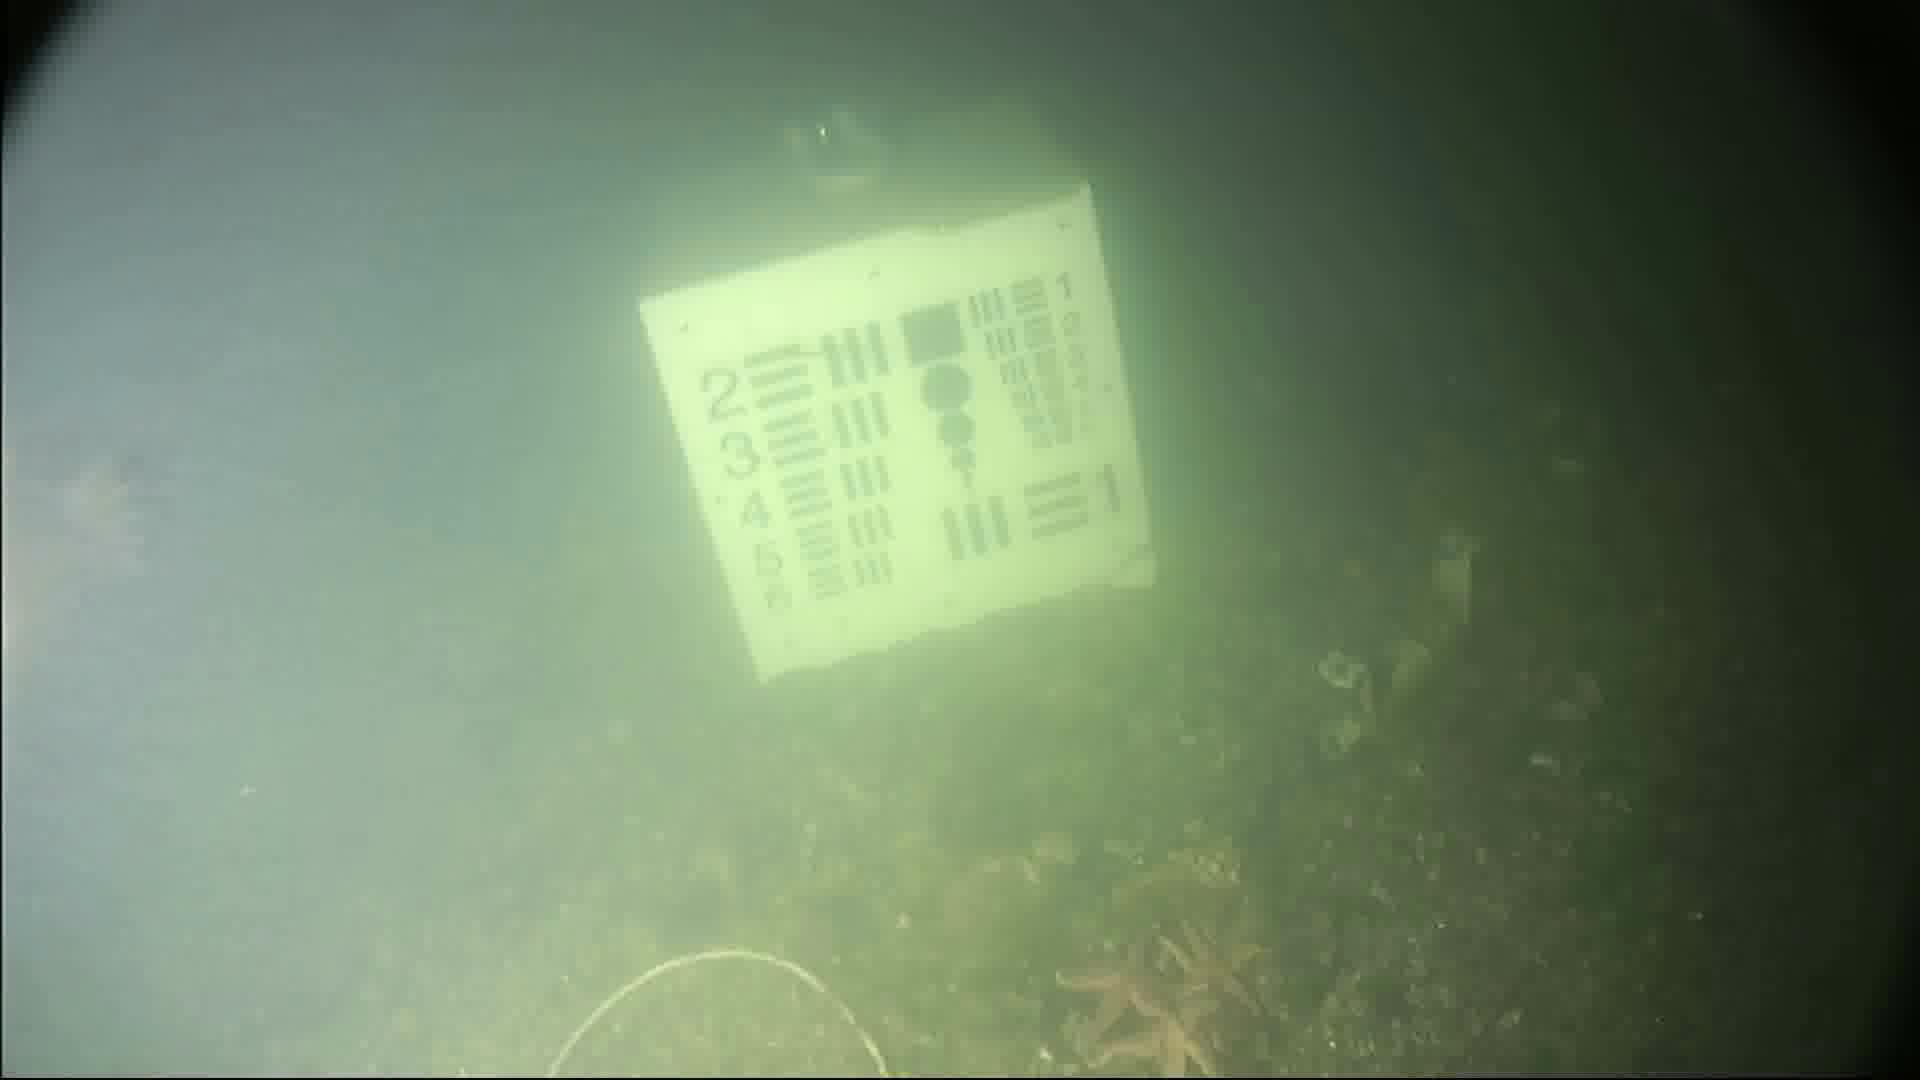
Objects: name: starfish
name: crab